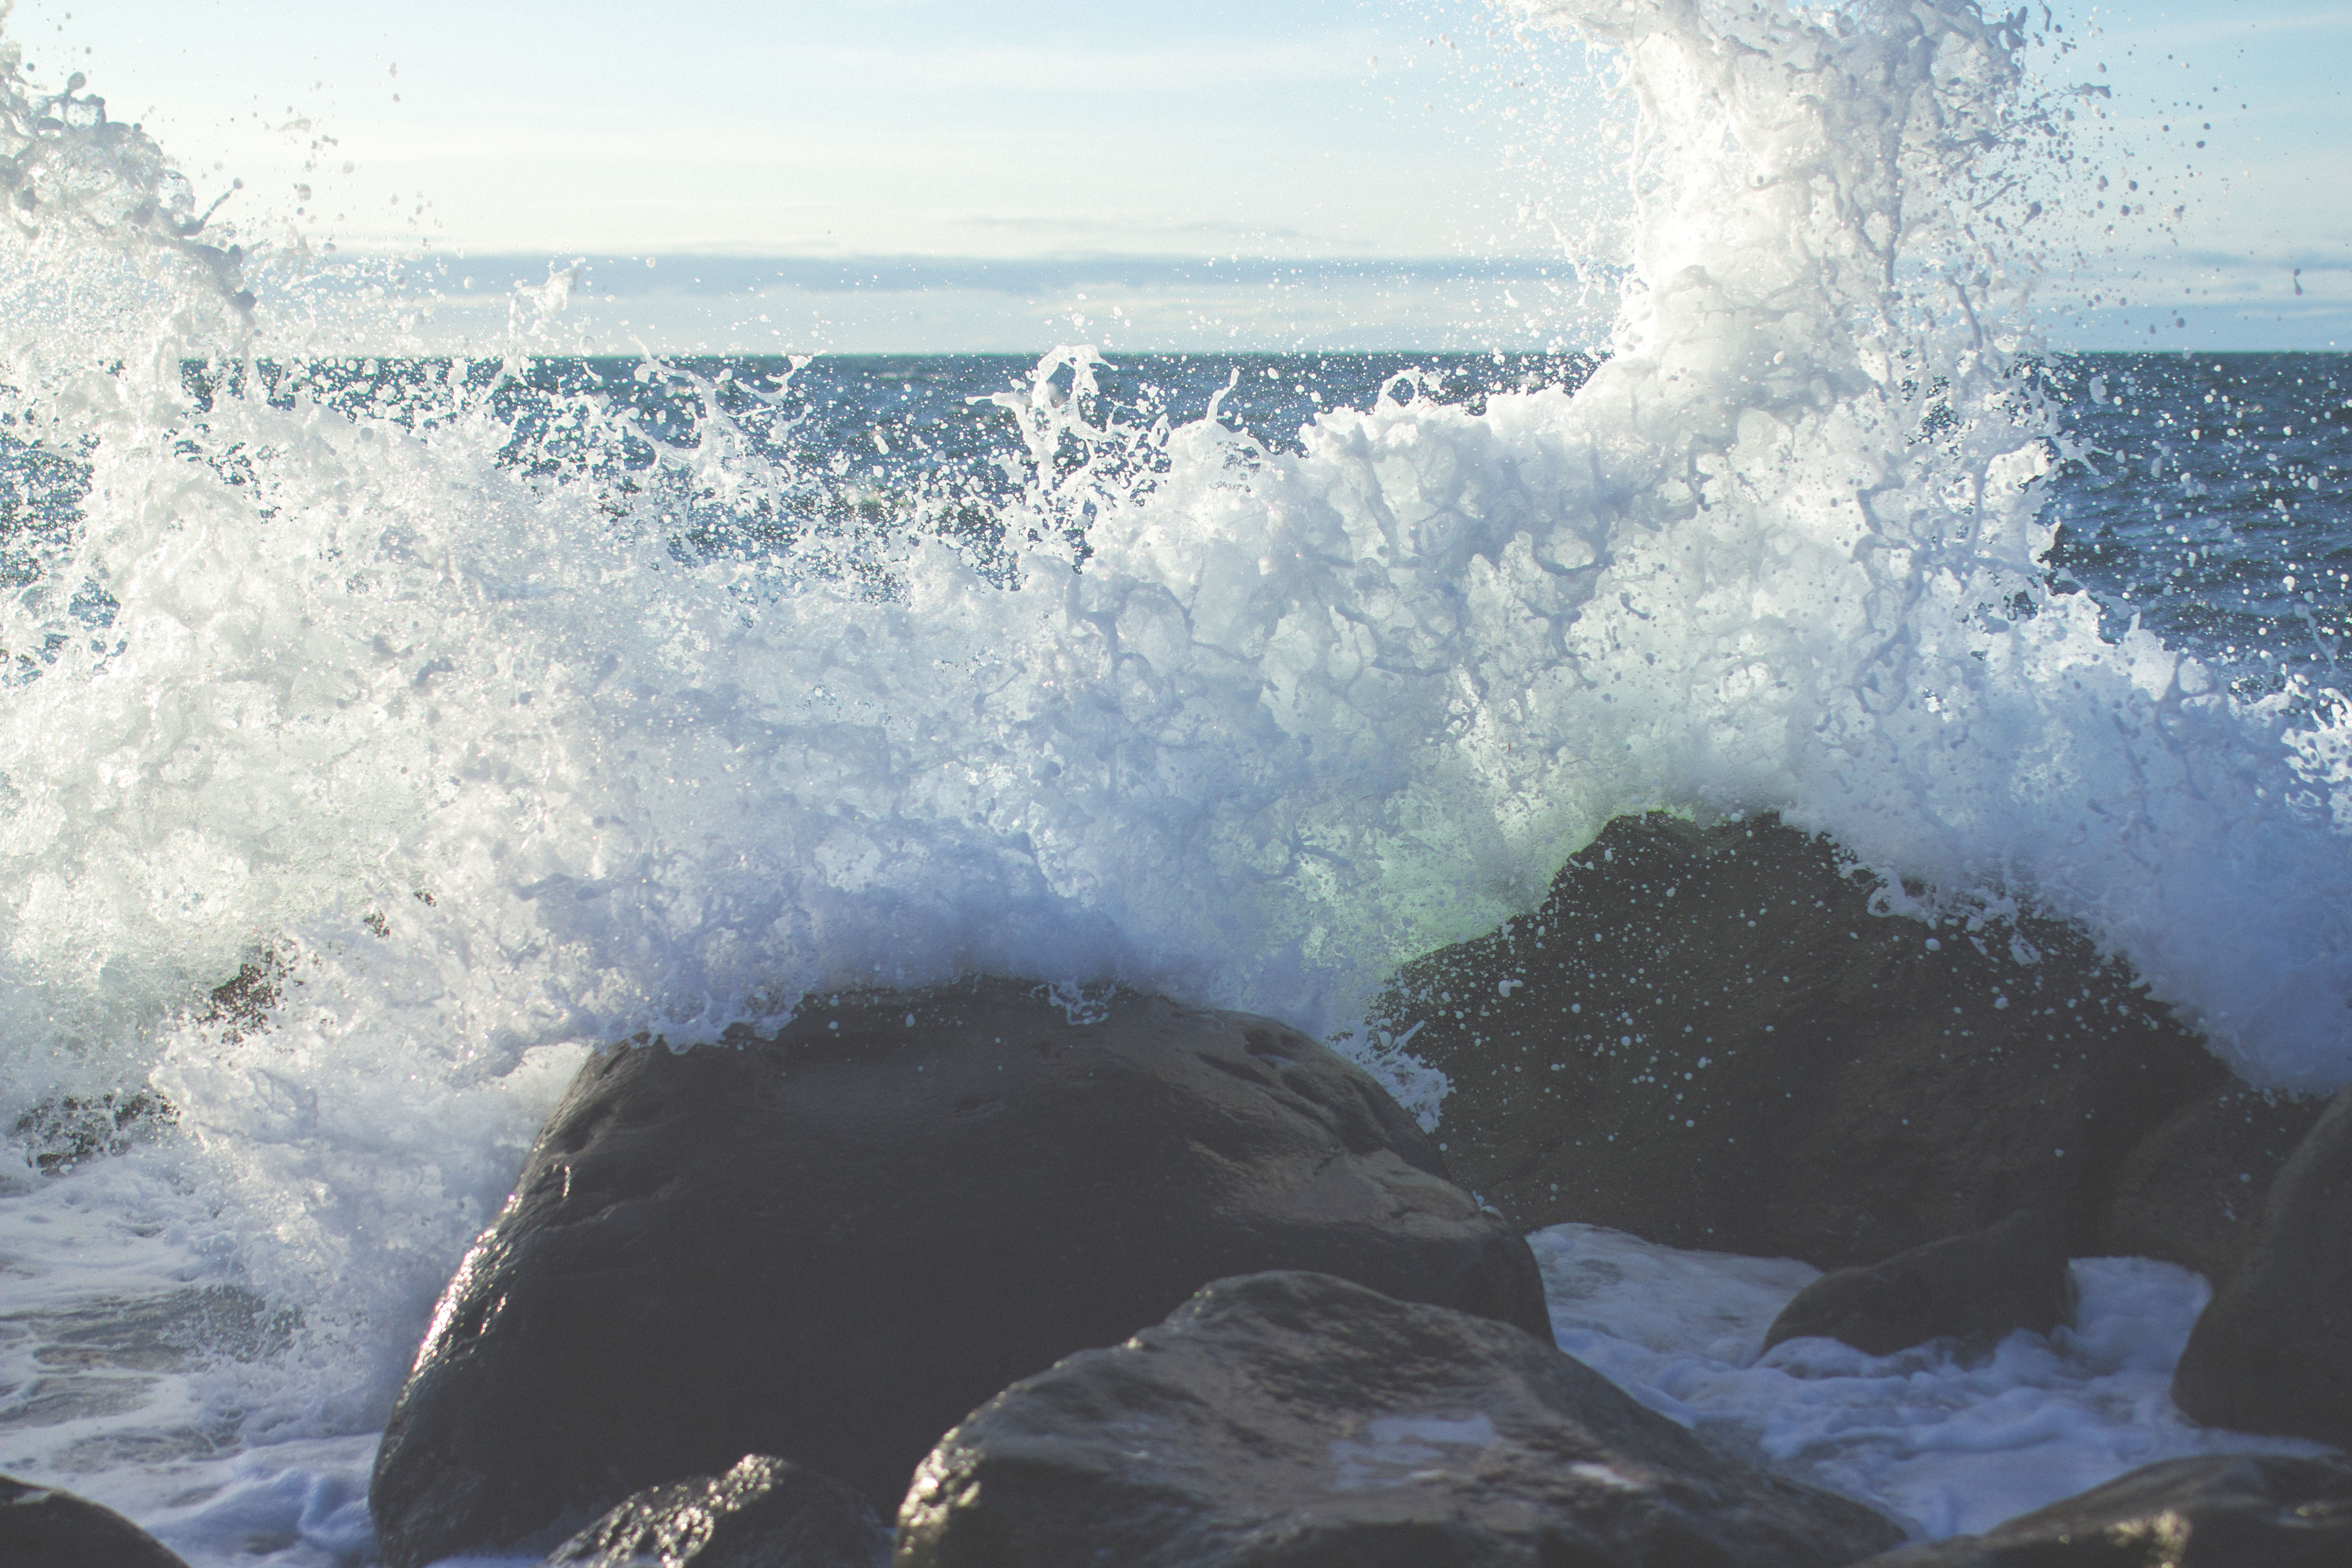
sea, coast, water, ocean, shore, wave, wind, ice, splash, salt water, seawater, wind wave